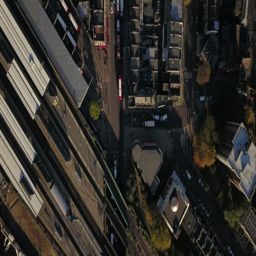
drone footage , on a sunny day .